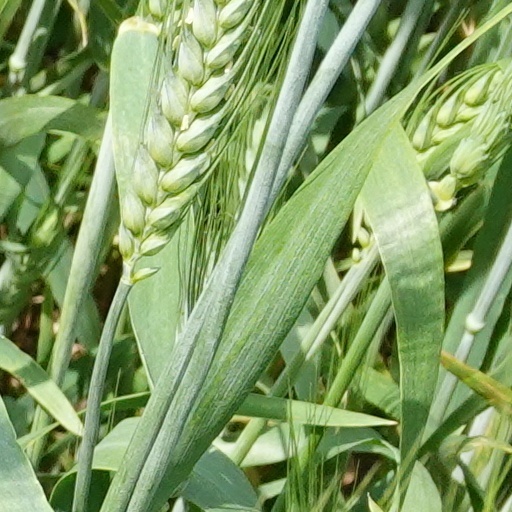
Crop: wheat